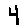
Label: 4